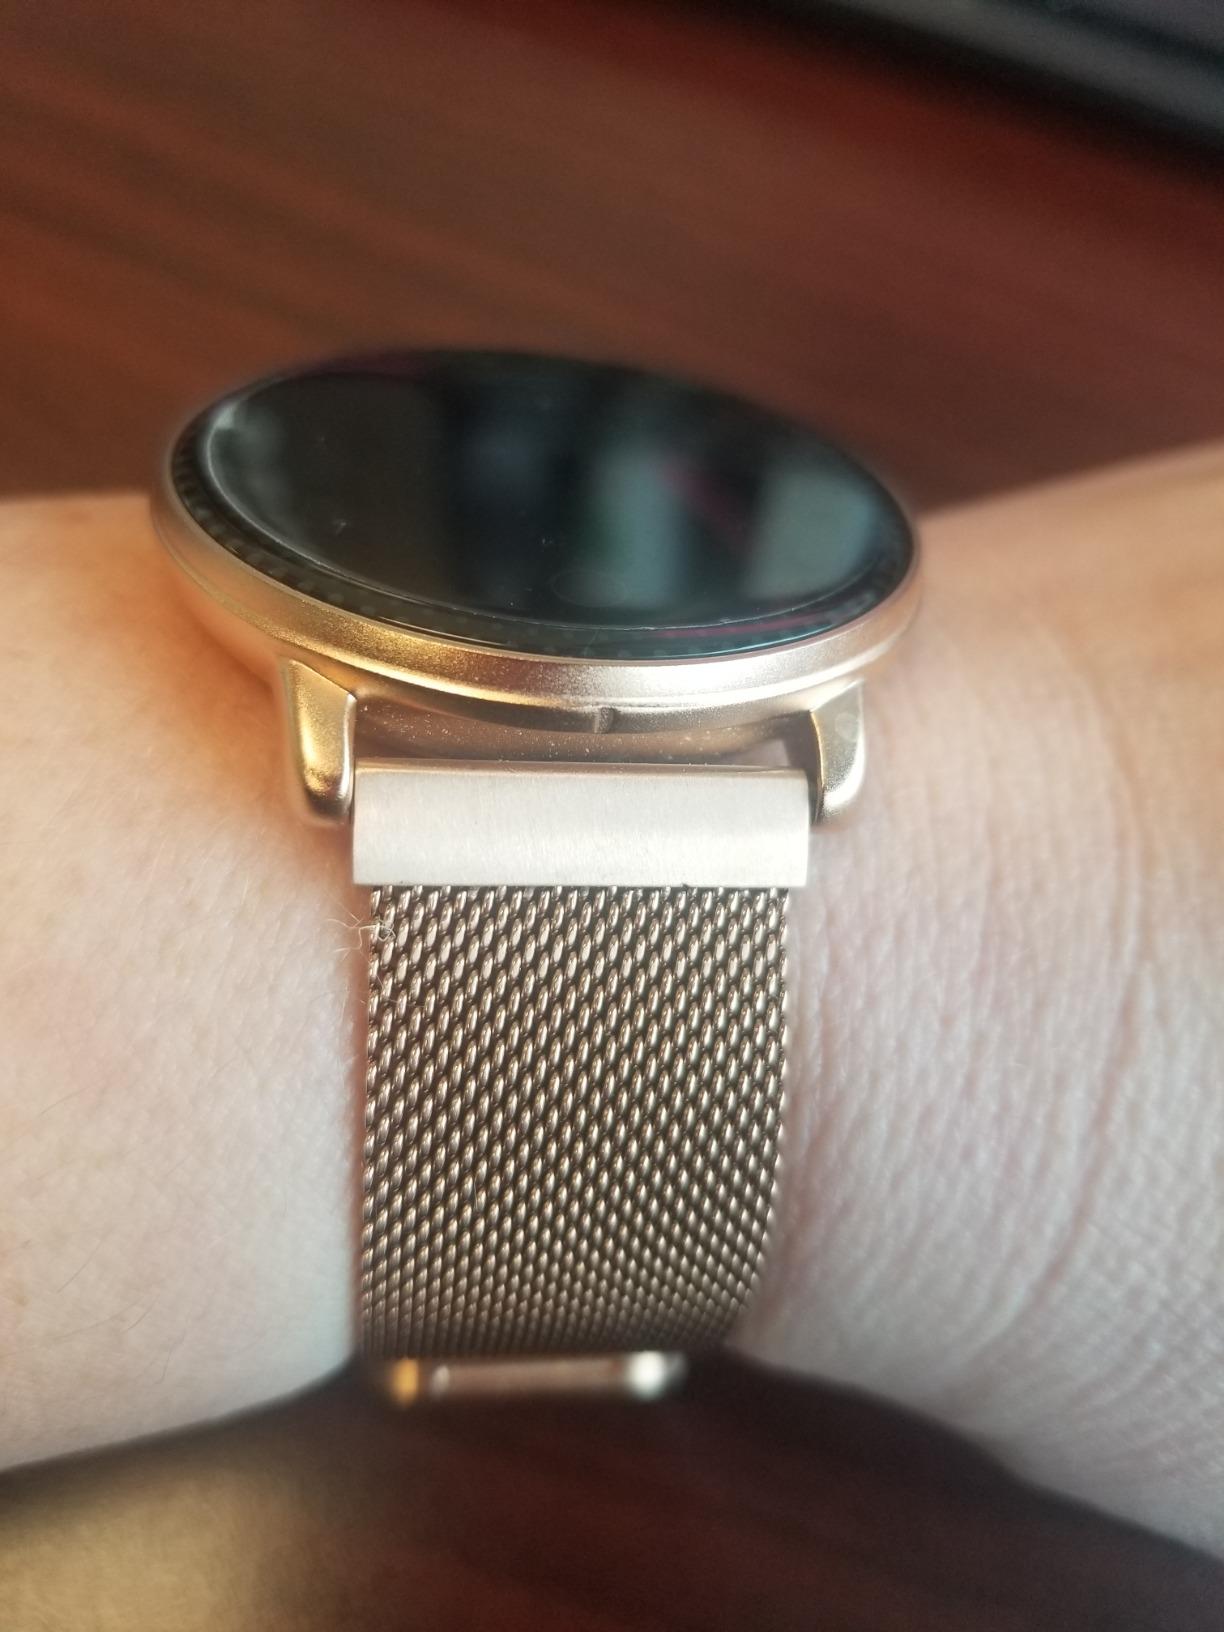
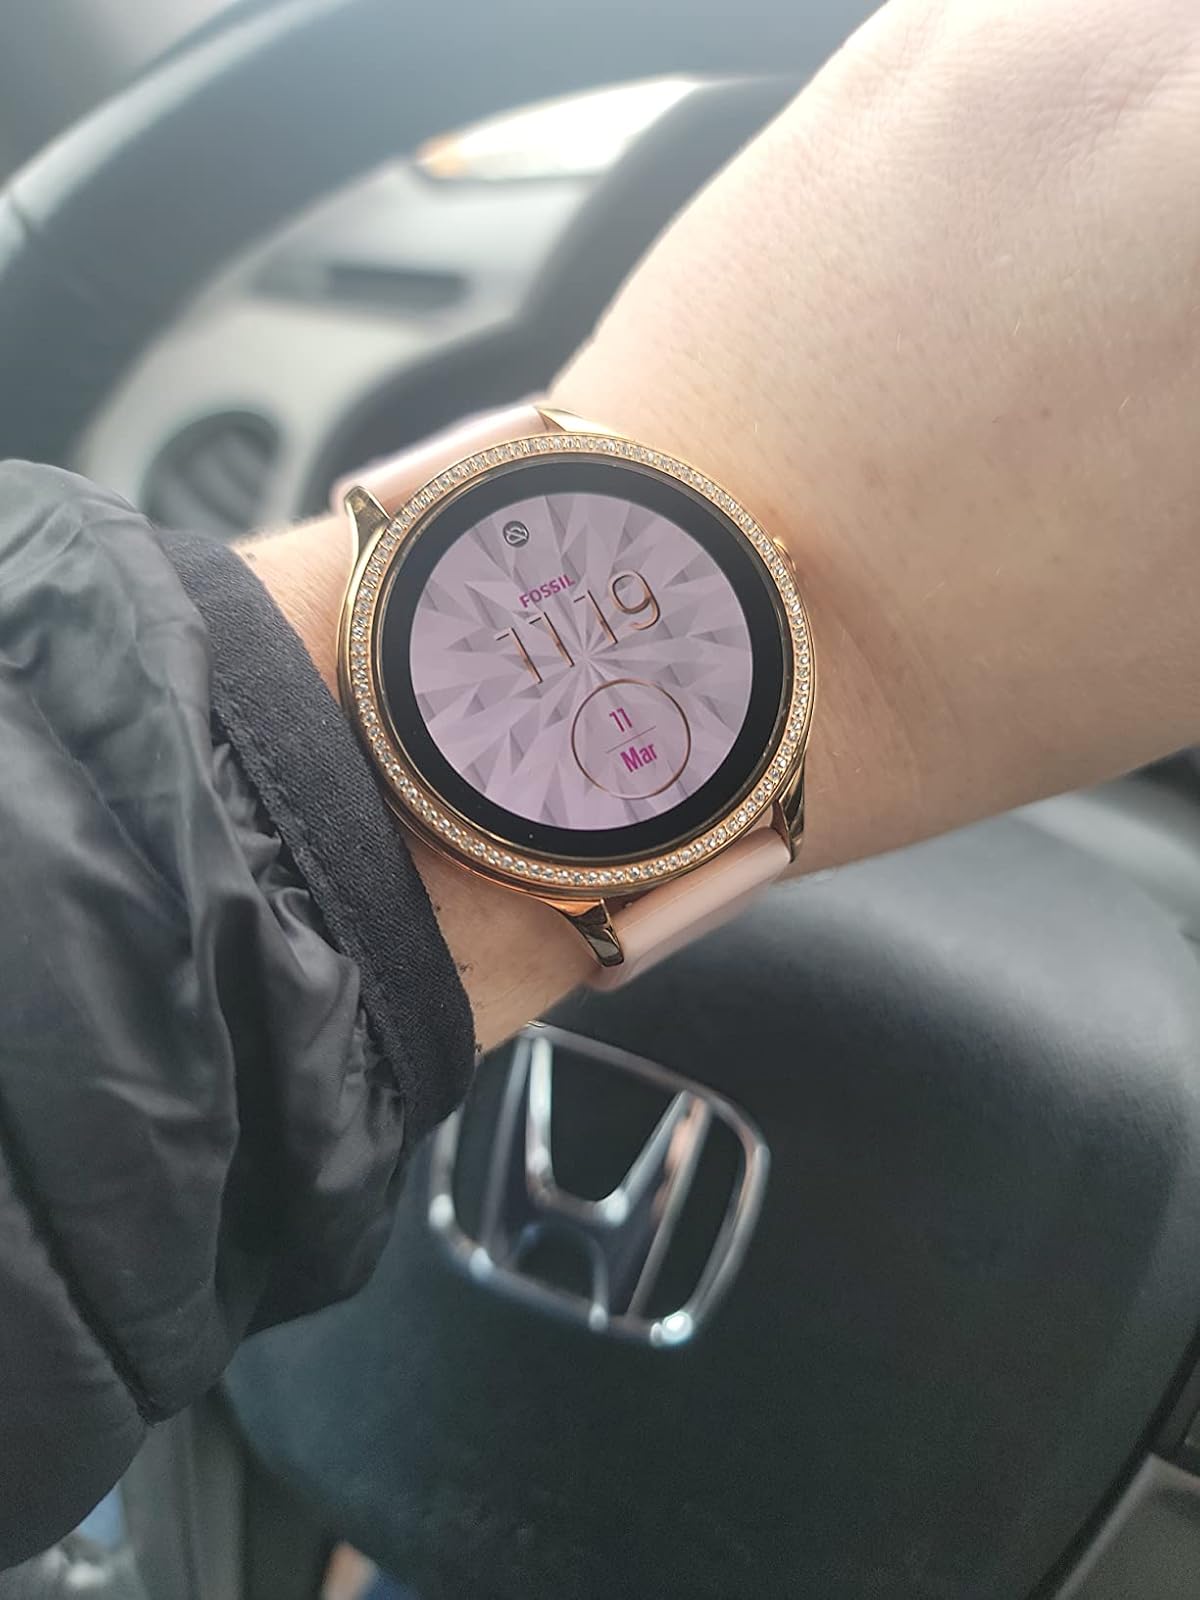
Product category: smartwatch
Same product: no